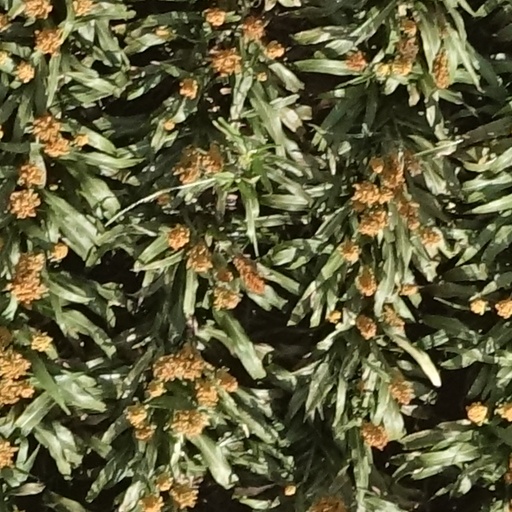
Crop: sorghum